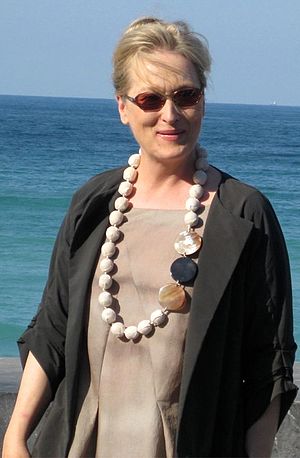
Meryl Streep
Mary Louise "Meryl" Streep er en amerikansk skuespiller.